History of Syria

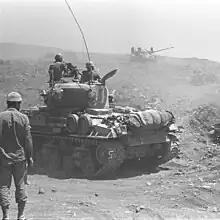
Israeli tanks advancing on Golan Heights during the 1967 Six-Day War. Then Defence Minister Hafez al-Assad was widely blamed for the failure of Syrian military, intensifying his rivalry with Jadid

In 1919, a short-lived dependent Kingdom of Syria was established under Emir Faisal I of the Hashemite dynasty, who later became the king of Iraq. In March 1920, the Syrian National Congress proclaimed Faisal as king of Syria "in its natural boundaries" from the Taurus mountains in Turkey to the Sinai desert in Egypt. However, his rule in Syria ended after only a few months following a clash between his Syrian Arab forces and French forces at the Battle of Maysalun. French troops took control of Syria and forced Faisal to flee. Later that year the San Remo conference split up Faisal's kingdom by placing Syria-Lebanon under a French mandate, and Palestine under British control. Syria was divided into three autonomous regions by the French, with separate areas for the Alawis on the coast and the Druze in the south.